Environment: real
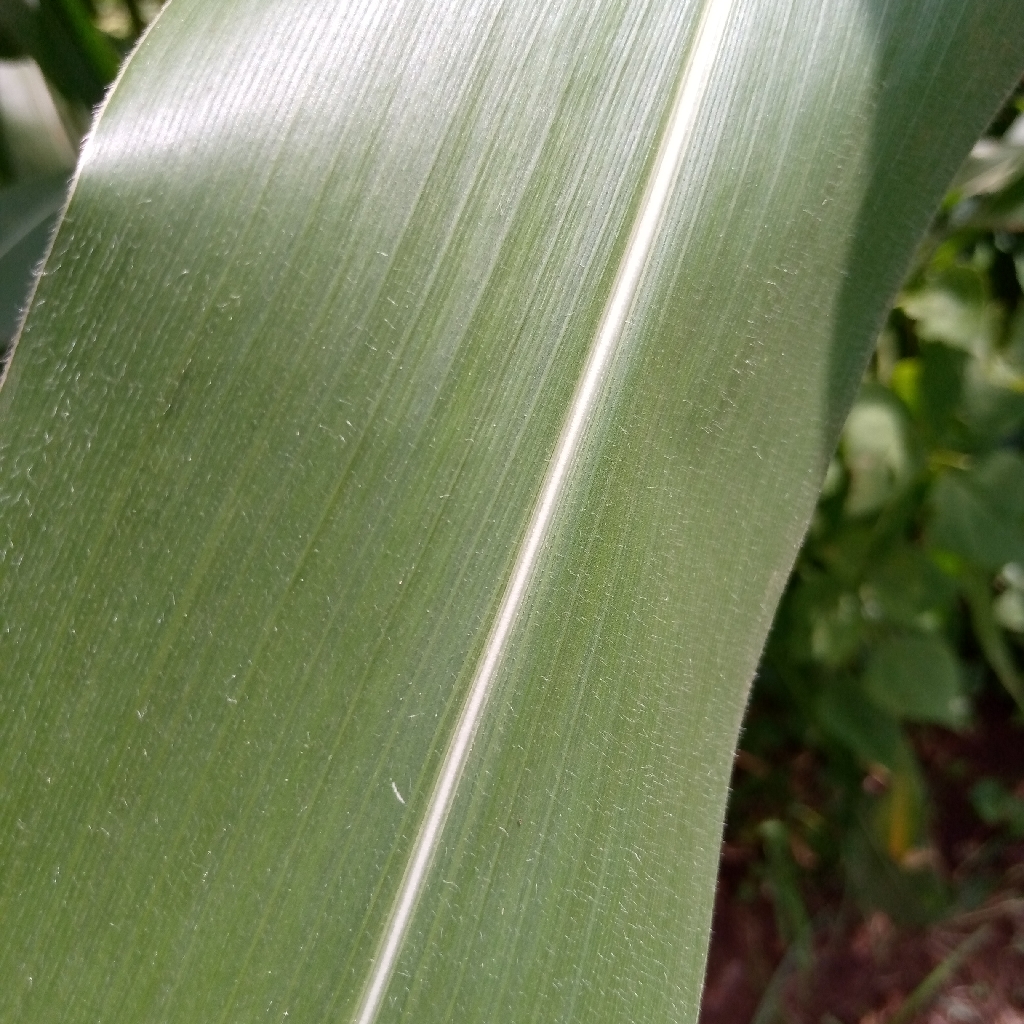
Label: healthy